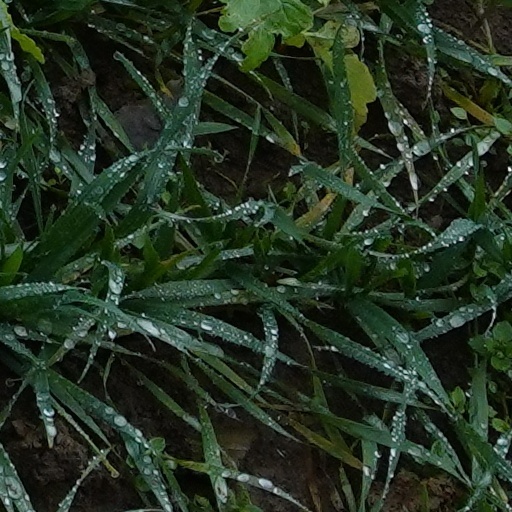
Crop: wheat